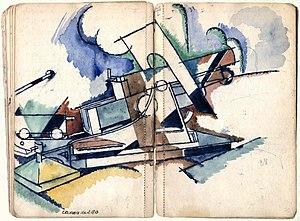
Un officier de camouflage, ou camoufleur, est une personne qui conçoit et met en œuvre le camouflage militaire dans l'une des guerres mondiales du XXᵉ siècle.